Bathhouse Row

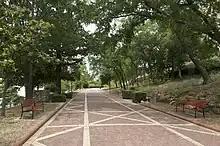
Grand Promenade

Finishing the southern corner of the row is the Administration building which was formerly the National Park Service Visitor Center. Constructed in 1936, this Spanish Colonial Revival building was designed by architects of the Eastern Division, Branch of Plans and Design from the National Park Service. The well-detailed building has a simplified Spanish Baroque doorway framed by pilasters topped with frieze, cornice and finials flanking a second story window. The window has rusticated moldings at its sides and is in turn capped with a broken arched pediment. Windows on the first floor are screened by wrought iron grilles. On the second story there are five–light French doors that open on to wrought iron balconies. The hip roof is covered with clay tile. The air-conditioning system was replaced in 1960. The first floor was remodelled in 1966 to accommodate a lobby and an audio-visual room. Steps up to the front door were enlarged in 1965 and the hand railing may have been put in at that time. The building remains in use as the administrative core of the park.